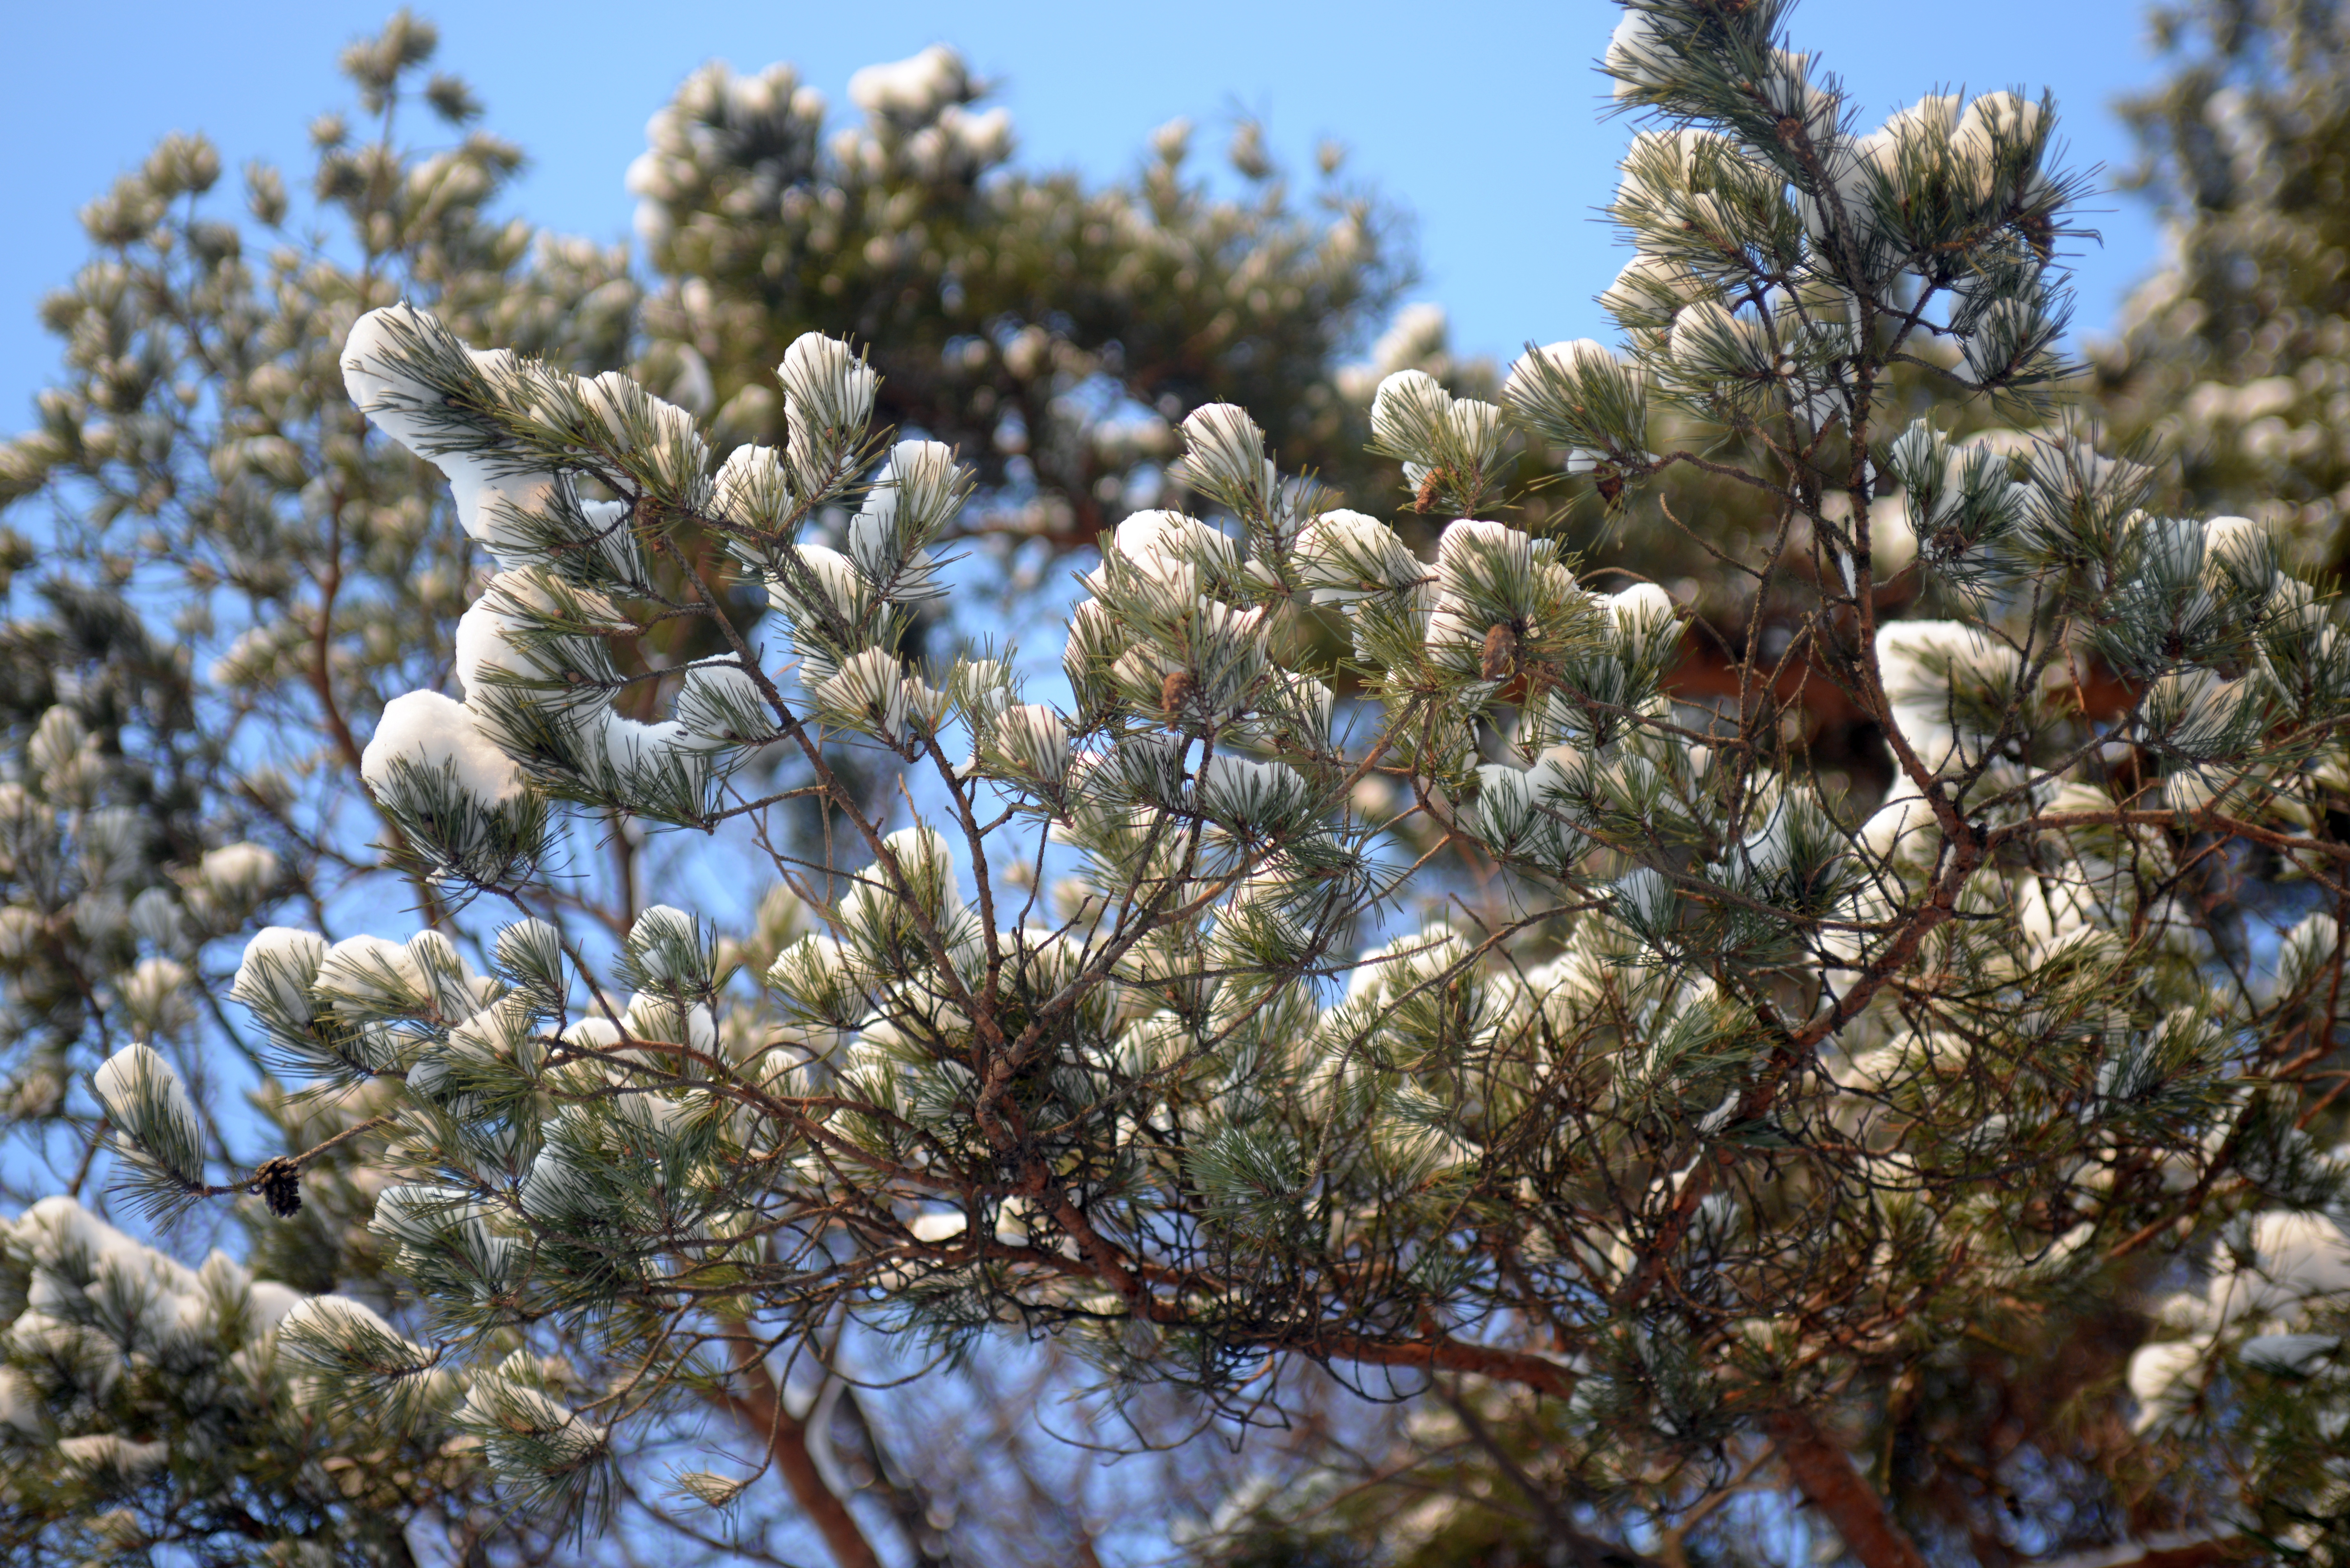
tree, branch, blossom, snow, winter, plant, flower, frost, europe, spring, evergreen, botany, nikon, fir, flora, season, conifer, spruce, shrub, 28, nikkor, russia, ecosystem, d800, nikond800, moscowregion, nikkor357028, 3570, flowering plant, woody plant, land plant